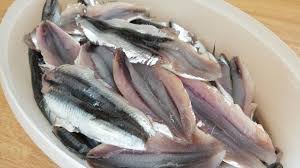
Yemek: hamsi